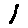
Label: 1